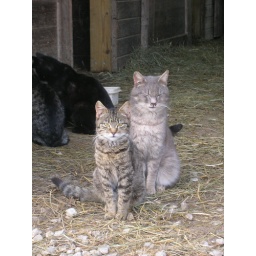
A family of cats have taken up residence in my Aunt &amp;amp; Uncle's sheep farm outside Columbus, Ohio.